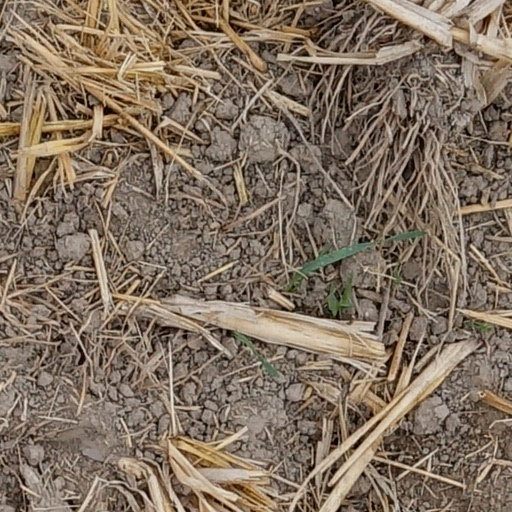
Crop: wheat